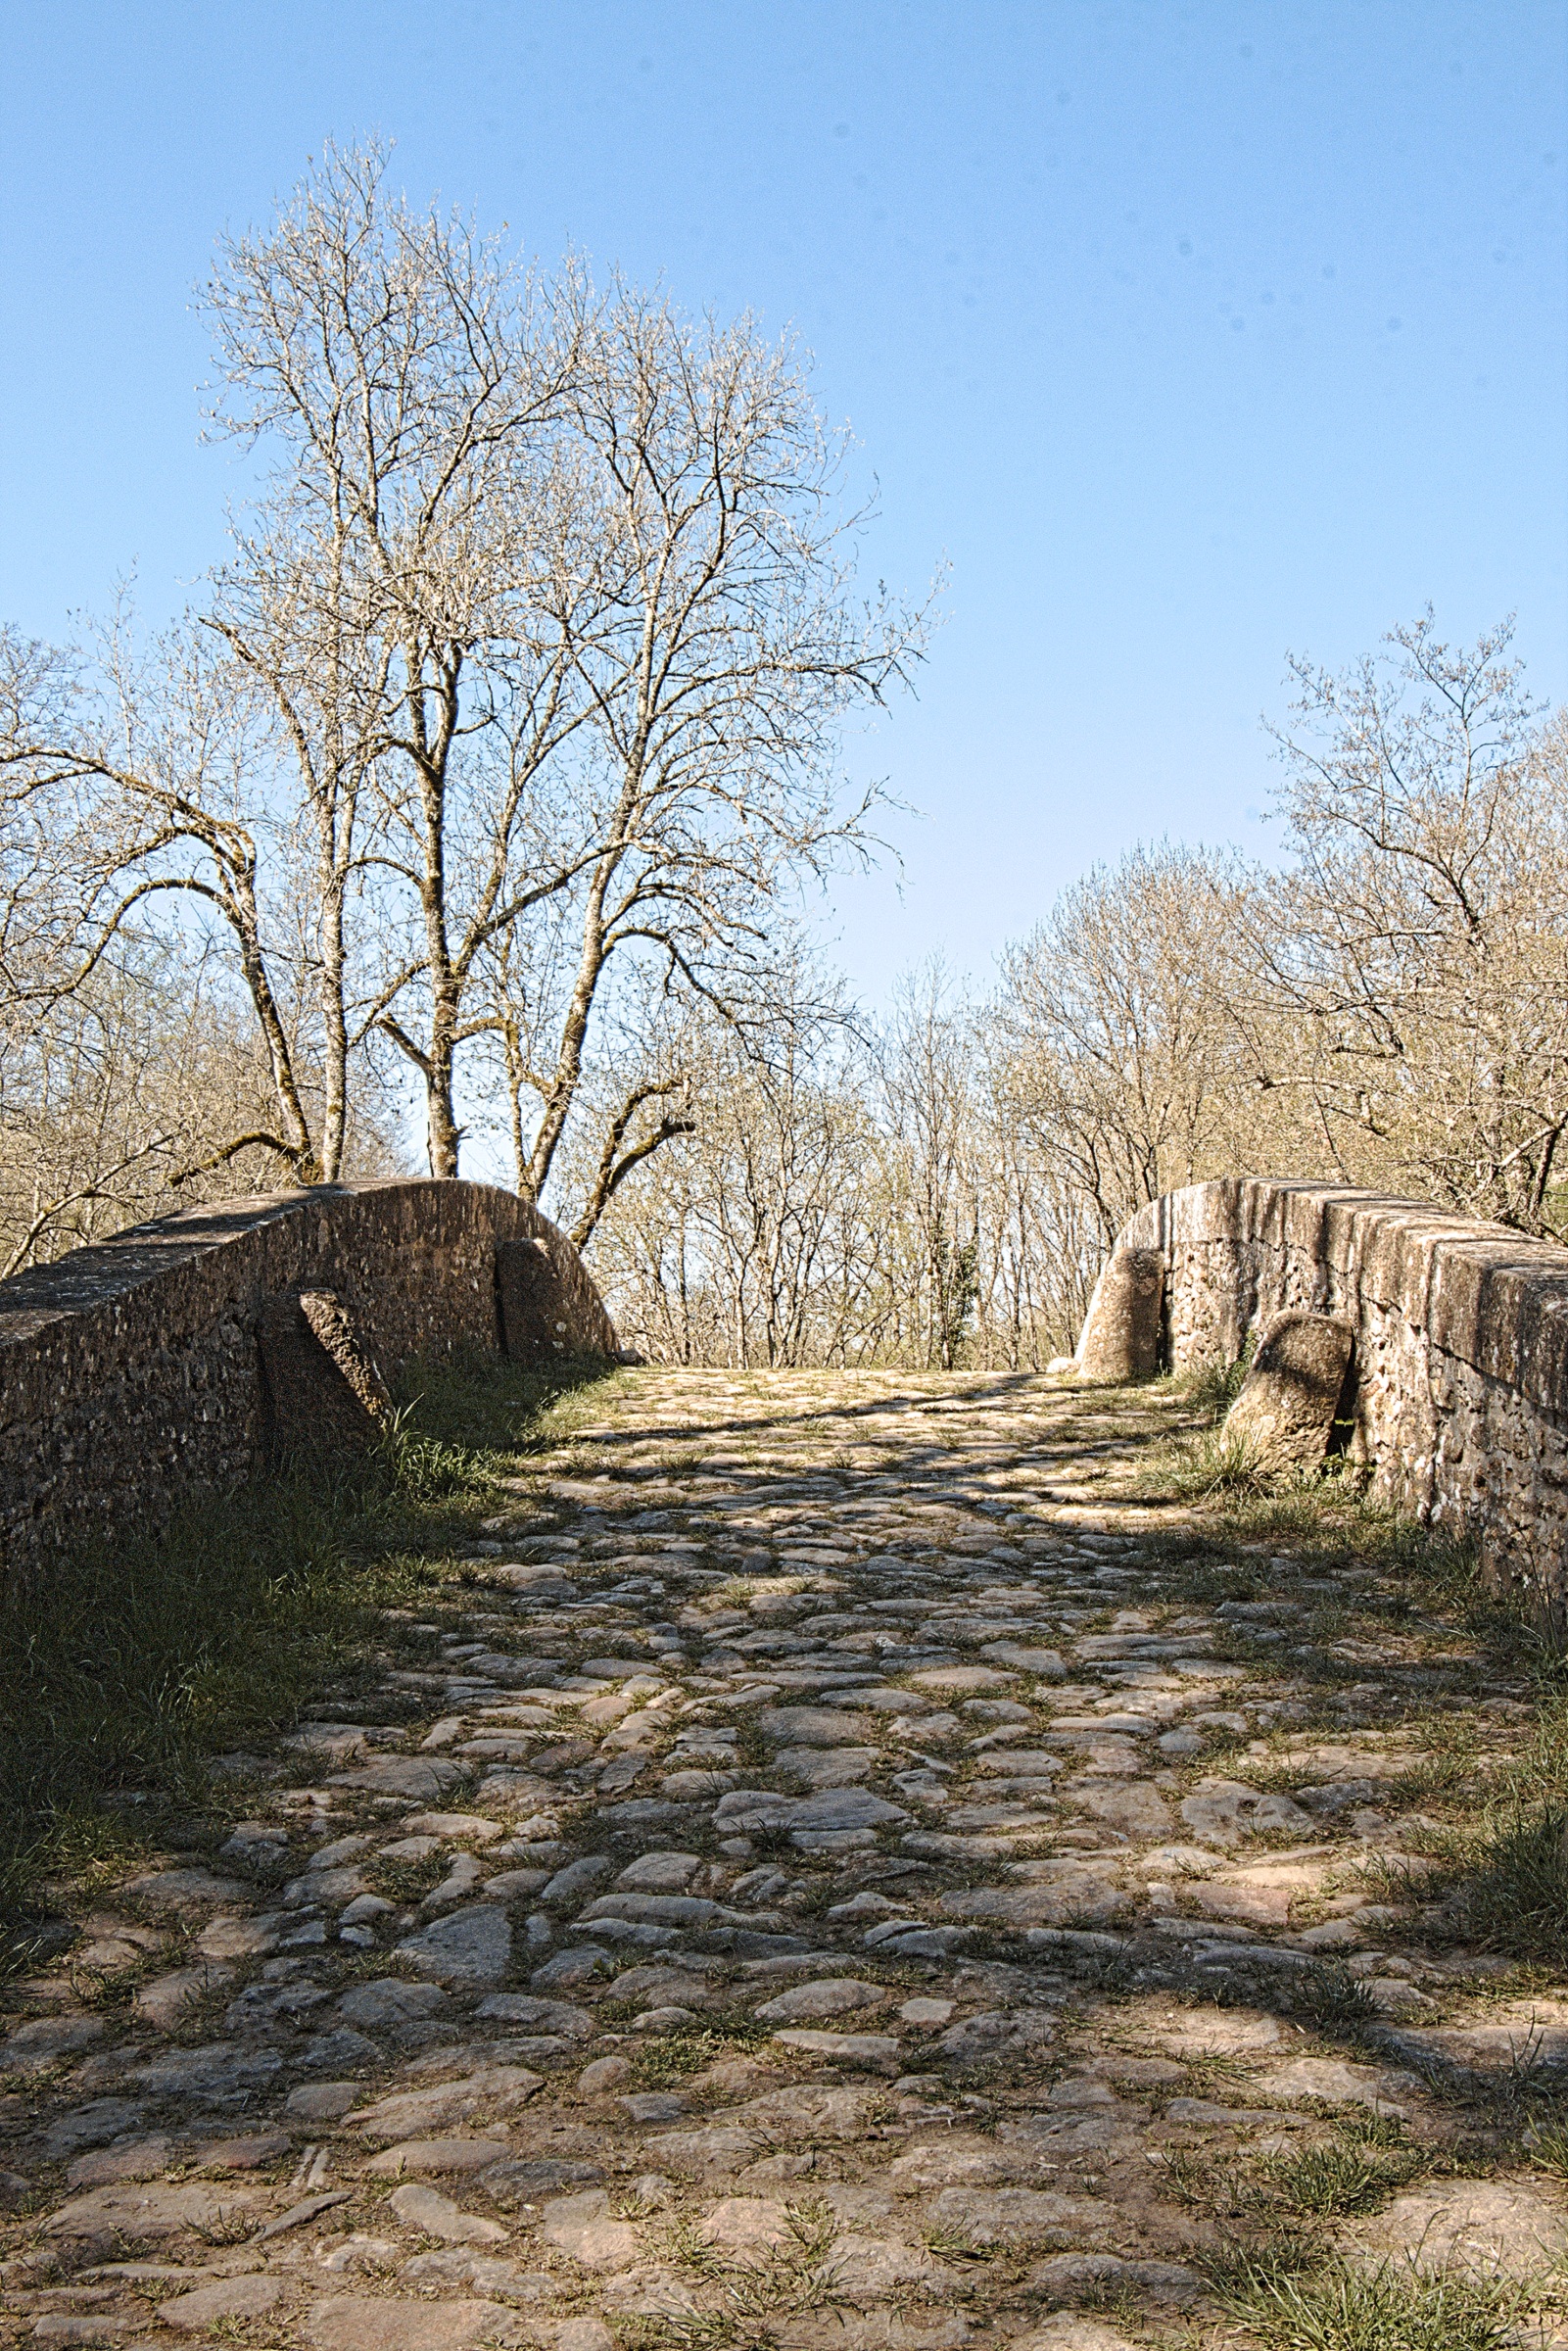
landscape, tree, grass, rock, architecture, wall, river, monument, waterway, ruins, site, bridges, rural area, old bridge, burgundy, cure, stone perthuis